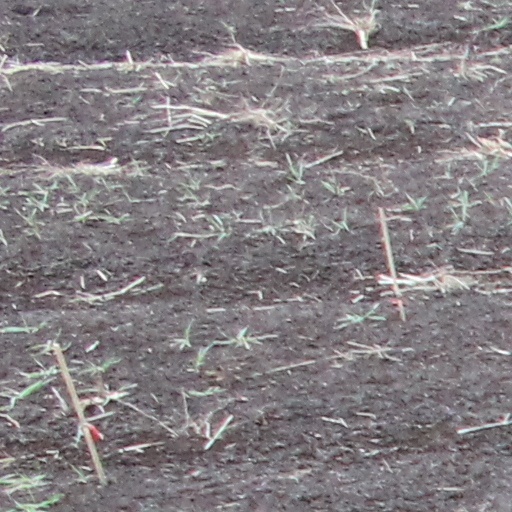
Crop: wheat